Syria

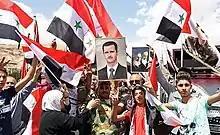
Pro-Assad demonstration in the capital Damascus after US-led missile strikes in April 2018

Syria and France negotiated a treaty of independence in September 1936, and Hashim al-Atassi was the first president to be elected under the first incarnation of the modern republic of Syria. However, the treaty never came into force because the French Legislature refused to ratify it. With the fall of France in 1940 during World War II, Syria came under the control of Vichy France until the British and Free French occupied the country in the Syria-Lebanon campaign in July 1941. Continuing pressure from Syrian nationalists and the British forced the French to evacuate their troops in April 1946, leaving the country in the hands of a republican government that had been formed during the mandate.